Spanish–American War

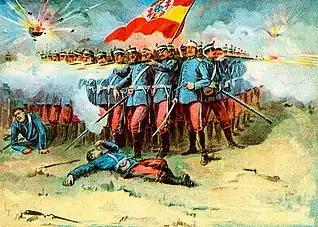
The last stand of the Spanish Garrison in Cuba by Murat Halstead, 1898

On April 19, while Congress was considering joint resolutions supporting Cuban independence, Republican Senator Henry M. Teller of Colorado proposed the Teller Amendment to ensure that the U.S. would not establish permanent control over Cuba after the war. The amendment, disclaiming any intention to annex Cuba, passed the Senate 42 to 35; the House concurred the same day, 311 to 6. The amended resolution demanded Spanish withdrawal and authorized the President to use as much military force as he thought necessary to help Cuba gain independence from Spain. President McKinley signed the joint resolution on April 20, 1898, and the ultimatum was sent to Spain. In response, Spain severed diplomatic relations with the United States on April 21. On the same day, the U.S. Navy began a blockade of Cuba.